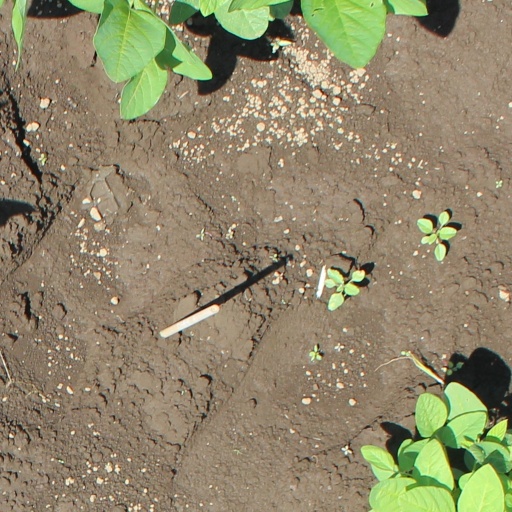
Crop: soybean